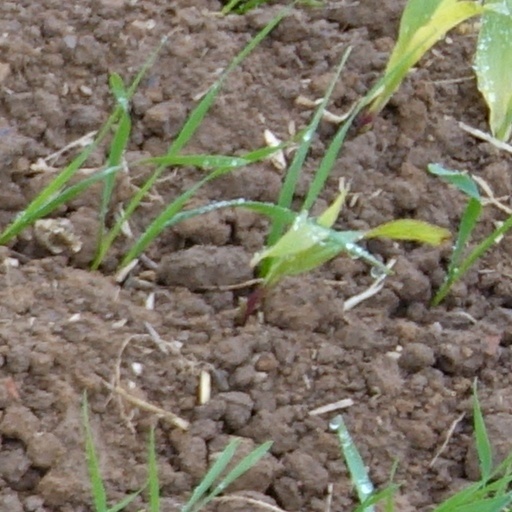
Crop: wheat